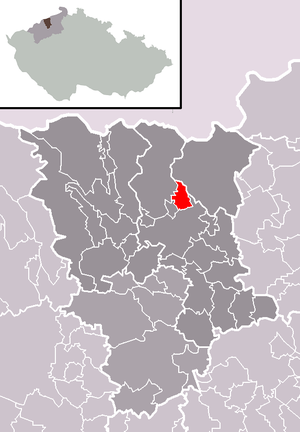
Proboštov est une commune du district de Teplice, dans la région d'Ústí nad Labem, en République tchèque. Sa population s'élevait à 2 684 habitants en 2018.